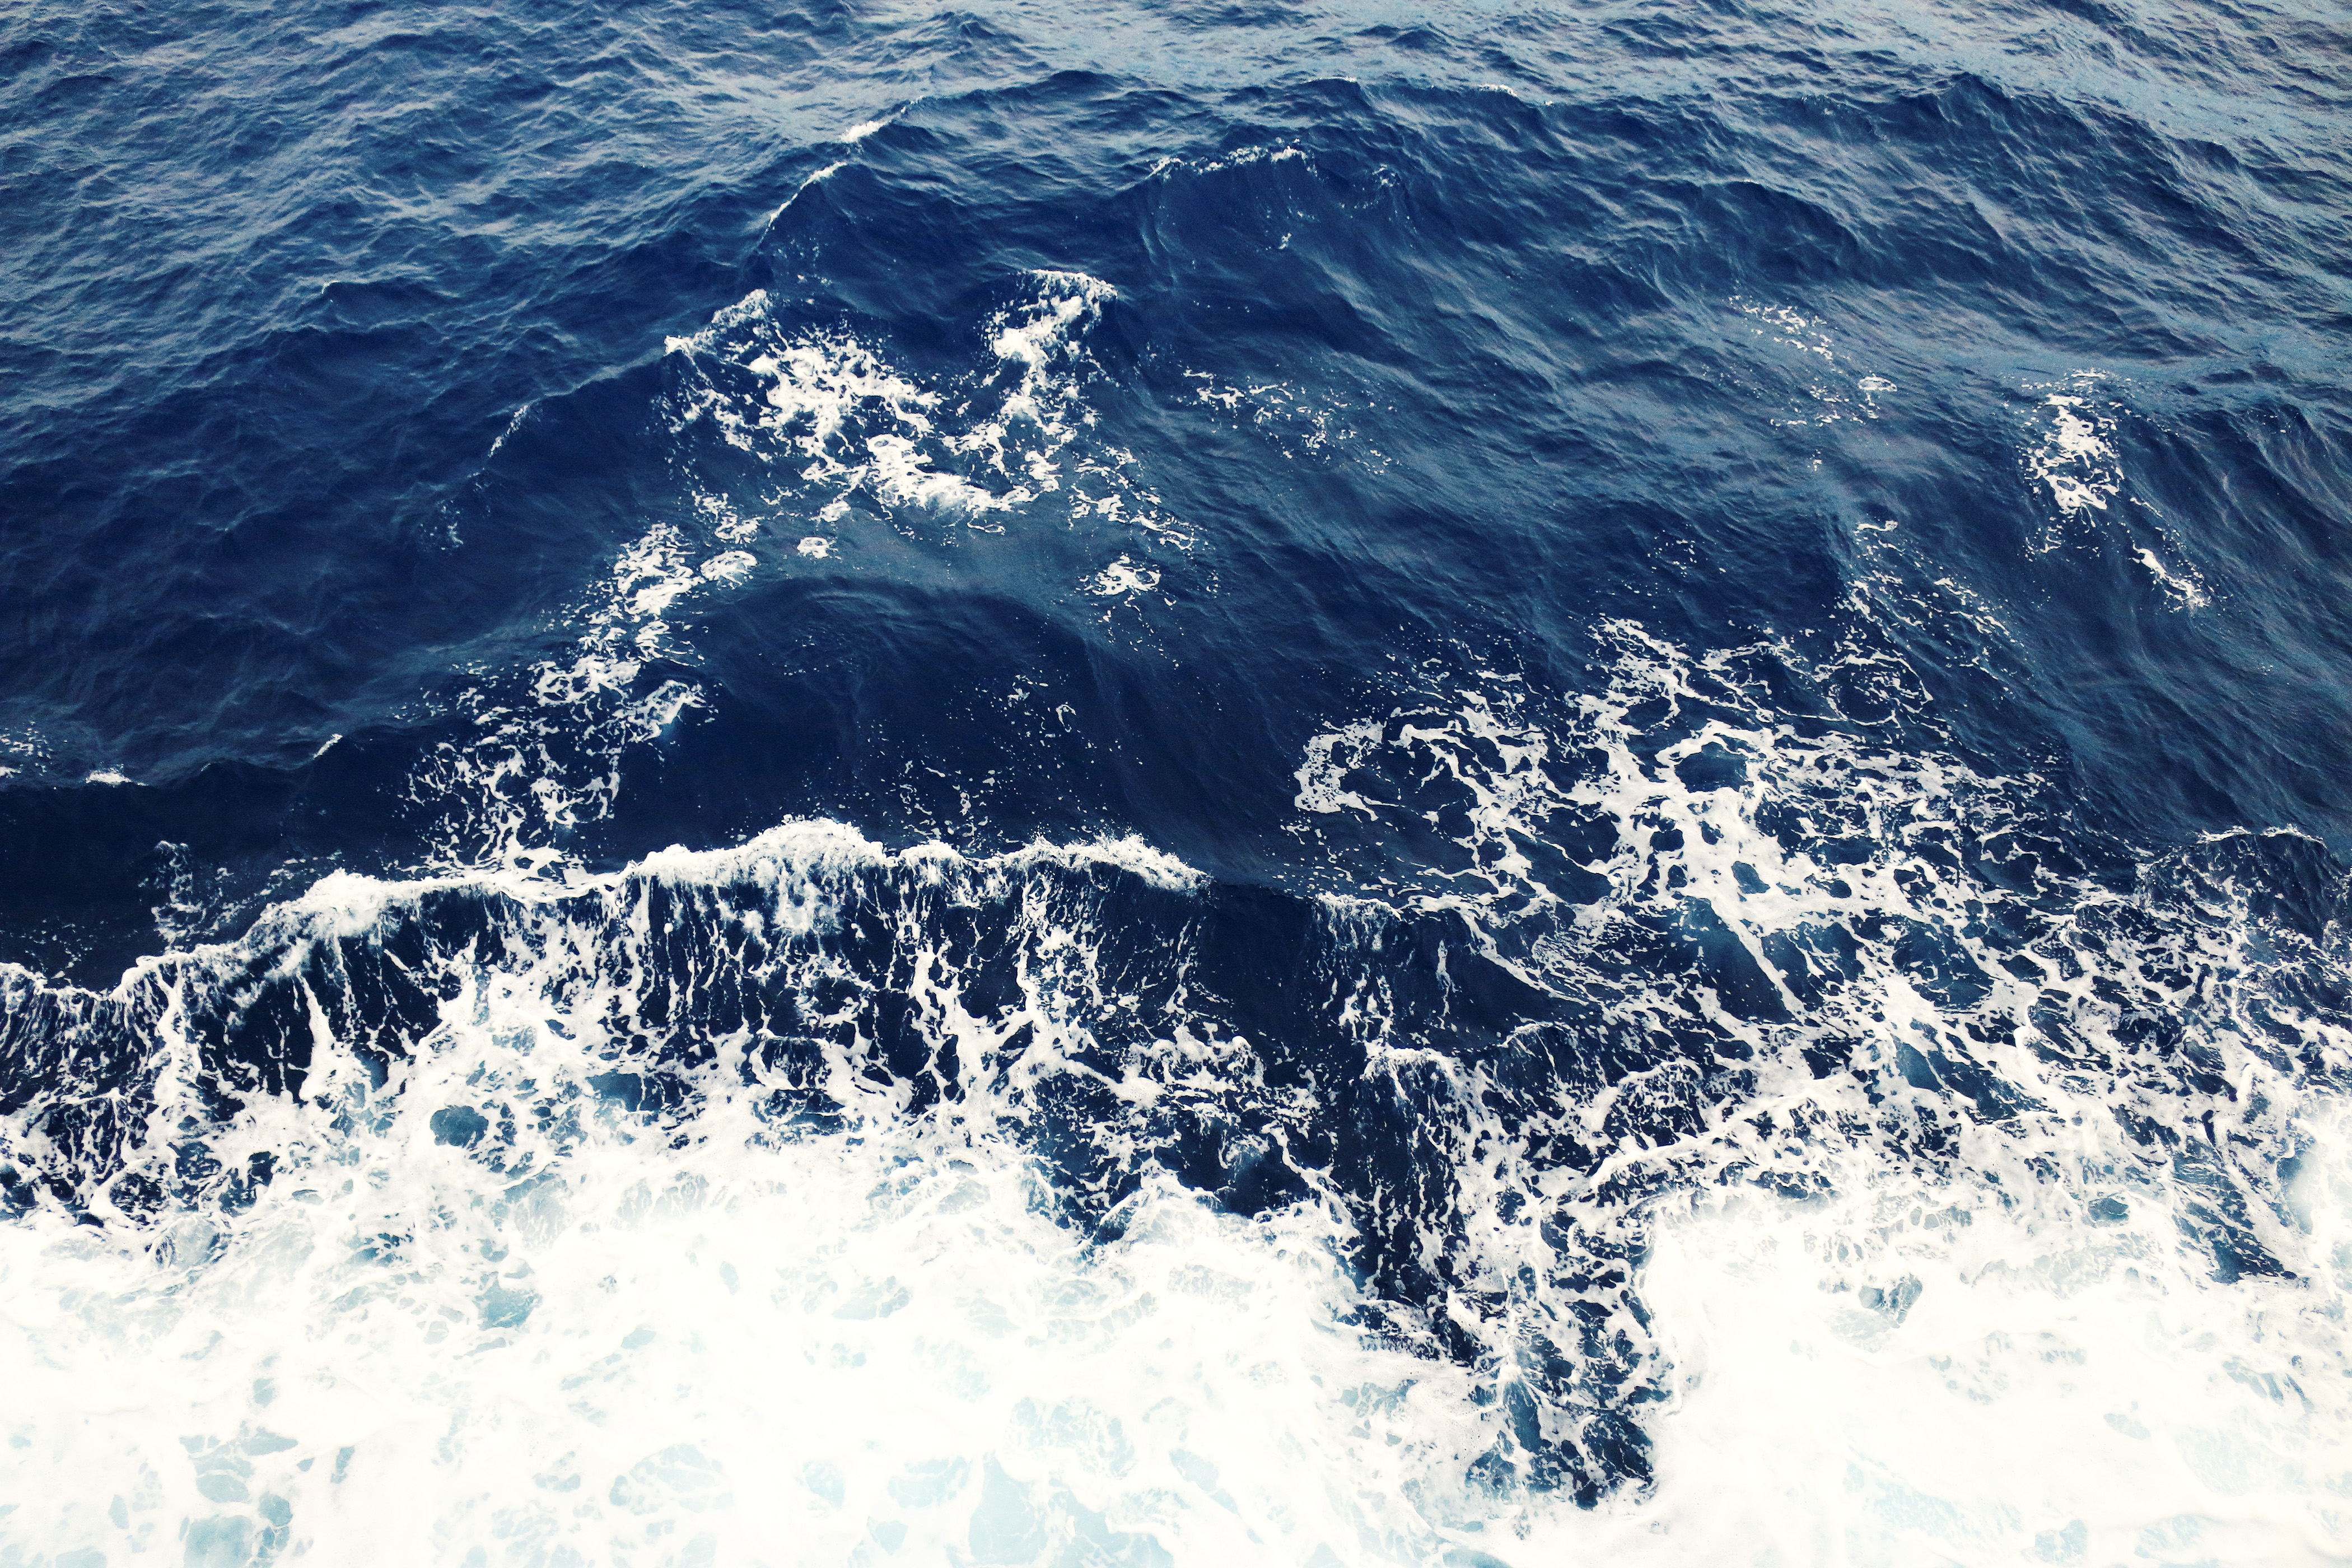
sea, ocean, wave, arctic, waves, earth, arctic ocean, marine mammal, atmosphere of earth, geological phenomenon, wind wave